Kfar Blum

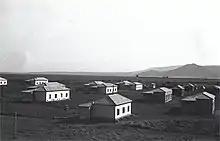
Kfar Blum 1947

Kibbutz Kfar Blum was founded in November 1943 by the Labor Zionist Habonim (now Habonim Dror) youth movement, adjacent to the Palestinian village of Al-Salihiyya. The founding members of the kibbutz were primarily from the United Kingdom, South Africa, the United States and the Baltic countries. The kibbutz was named in honor of Léon Blum, the Jewish socialist former prime minister of France who was the focus of a widely publicized, and ultimately unsuccessful, show trial in 1942 mounted by the collaborationist Vichy regime.